Jingzhou (ancient China)

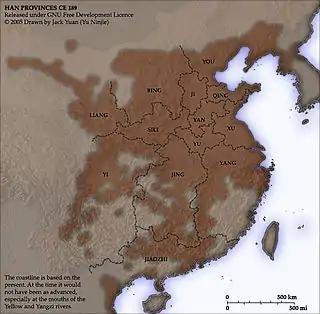
Map of Chinese provinces in the prelude of Three Kingdoms period.(In the late Eastern Han dynasty, 189 CE).

In 106 BCE, during the reign of Emperor Wu in the Western Han dynasty (206 BCE – 9 CE), China was divided into 13 administrative divisions (excluding the area under the central government's control), each governed by an Inspector (刺史). Jingzhou was one of the 13, and its land area was one of the largest, covering roughly the modern provinces of Hubei and Hunan, with the city of Nanyang in Henan province at its north frontier. However, Jingzhou did not have a provincial capital and was only an administrative division in name.